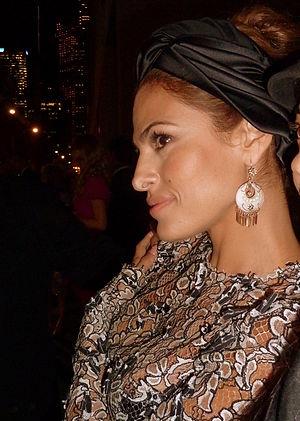
Eva Mendes [iːvə ˈmɛndɛz] est une actrice, chanteuse et mannequin américaine d'origine cubaine, née le 5 mars 1974 à Miami.